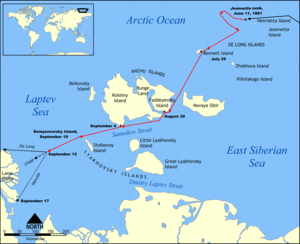
Jeannette-ekspeditionen / Rejsen / Knust og evakueret
Kort, der viser bevægelserne for Jeannette-besætningen efter at have forladt skibet. Stiplede linjer angiver de ruter, der er taget af De Long, Chipp og Melville efter deres adskillelse af en storm.
"Jeannette-ekspeditionen fra 1879-81, officielt den amerikanske arktiske ekspedition, var et forsøg ledet af George W. De Long på at nå Nordpolen ved at forsøge en banebrydende ny rute fra Stillehavet gennem Beringstrædet. Forudsætningen var, at en tempereret strøm, Kuro Siwo, strømmede nordover ind i strædet, hvilket gav en adgang til et åbent polarhav og dermed til polen. Denne teori viste sig illusorisk; ekspeditionens skib, USS ""Jeannette"" og dets besætning på 33 mand, blev fanget af is og drev i næsten to år, før hun blev knust og sank nord for den sibiriske kyst. De Long førte derefter sine 32 mænd på en farlig rejse med slæde, trækkende Jeannettes hvalbåd og to kuttere og skiftede til sidst til disse små både for at sejle til Lena-deltaet i Sibirien. Under denne rejse, og i de efterfølgende uger med vandring i Sibirien før redningen, døde 20 af skibets mandskab, herunder De Long.